Culture of Togo

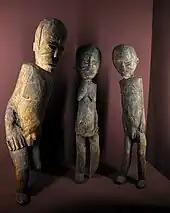
Three statuettes from Togo, ca. 1910

Togo's culture reflects the influences of its 37 tribal ethnic groups, the largest and most influential of which are the Ewe, Mina, and Kabye. French is the official language of Togo, but many native African languages are spoken there as well. Despite the influence of Western religion, more than half of the people of Togo follow native animistic practices and beliefs.